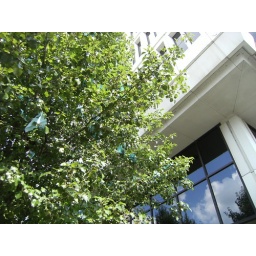
Paper airplanes in a tree